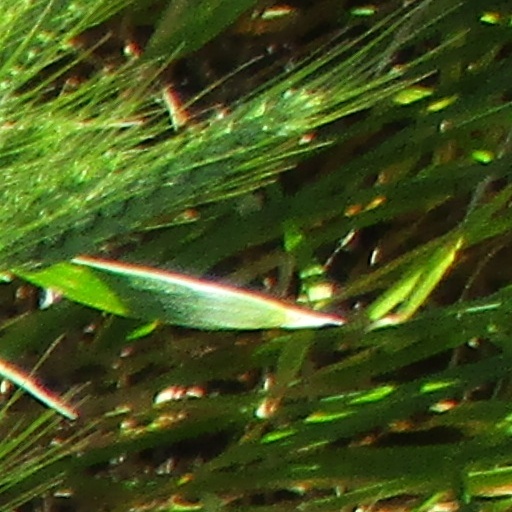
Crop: wheat